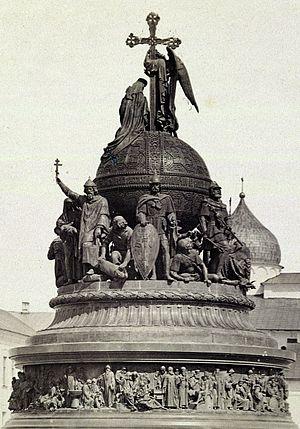
L’histoire de la Russie en tant qu'État actuel commence en 1991 avec la dislocation de l'URSS, mais elle fait suite à une histoire beaucoup plus ancienne : son territoire actuel est de facto celui de la Russie soviétique tel qu'il était en 1954 ; celle-ci a elle-même été érigée sur les ruines de l'éphémère République russe qui a succédé à l'Empire russe dont l'histoire s'enracine dans le Tsarat de Russie, agrandissement de la Grande-Principauté de Moscou issue de la Russie kiévienne dont l'histoire commence au IXᵉ siècle de notre ère. Durant ce millénaire, les pays russes ont connu des périodes de paix et de développement, mais aussi de nombreuses invasions, guerres et tyrannies ; la culture russe a puisé aux influences autochtones staroslaves, nordiques scandinaves, méridionales gréco-byzantines, orientales mongoles, occidentales germaniques et révolutionnaires communistes qui dessinent l'identité actuelle de la Russie, aujourd'hui le plus vaste pays du globe.
La Russie, en forme longue la fédération de Russie, est un état fédéral transcontinental. Elle est l'héritière de l'Empire russe et l'état continuateur de l'Union des républiques socialistes soviétiques.